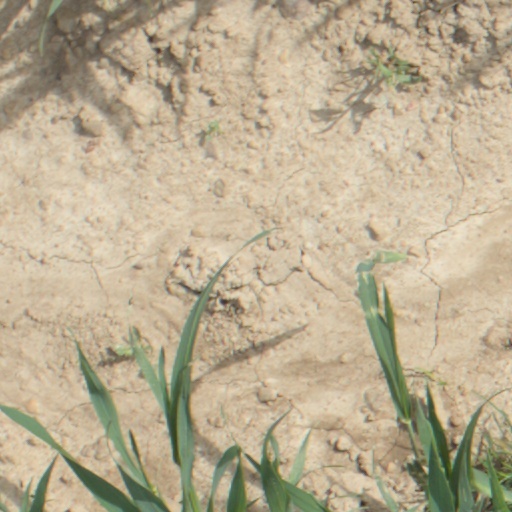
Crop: wheat